Shepman Run

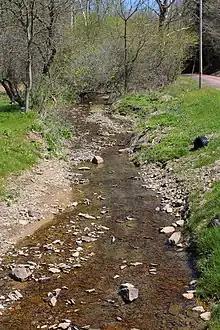
Shepman Run looking upstream

Shepman Run begins in a valley in Moreland Township. It flows east for a few tenths of a mile before turning south for several tenths of a mile. In this reach, the stream receives an unnamed tributary from the left and passes through a small pond. The stream then turns south-southwest for several tenths of a mile before reaching the end of its valley. Shortly afterwards, it turns east for a short distance before reaching its confluence with Little Muncy Creek.